Russian polar expedition of 1900–1902

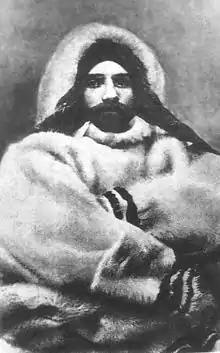
Kolchak wintering in Taimyr in 1900–1901

On 22 September 1900 the expedition stopped for wintering in the Bay of Colin Archer. The event was marked by a party, with champagne and brandy for the officers and beer for the sailors. Soon after "Zarya" became completely frozen into the ice. A meteorological station was set up on ice, using sails for the walls. The station had a phone connection with the ship which was used to send observation results every hour. Contrary to Nordenskiöld and Nansen, who managed to pass Cape Chelyuskin before wintering, Toll failed to reach eastern Taymyr. This would which affect the entire course of the expedition, and eventually lead to its tragic outcome. The prevailing south-westerly winds drives into the ocean the warm waters of large Siberian rivers, which in turn brings heavy icefields back towards the shore. To save time, Toll planned to get to the East Taymyr through tundra on dog sleds, crossing Cape Chelyuskin in the spring of 1901. This task would be impossible without a resupply on route. He decided to organize such resupply before the polar night, and on 10 October, together with Kolchak, Nosov and Rastorguyev, left "Zarya" on two heavily loaded sleds.